Majestic Film Company

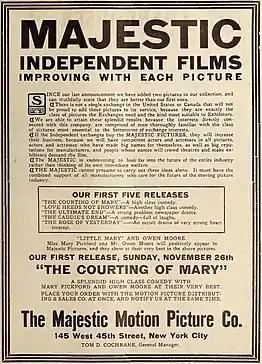
Majestic Motion Picture Company ad in "Moving Picture News", 1911

Majestic Film Company, also known as Majestic Motion Pictures, was a film studio established in 1911. It became an affiliate of the Mutual Film Corporation and was combined with Reliance Film Company to form Reliance-Majestic Studios.